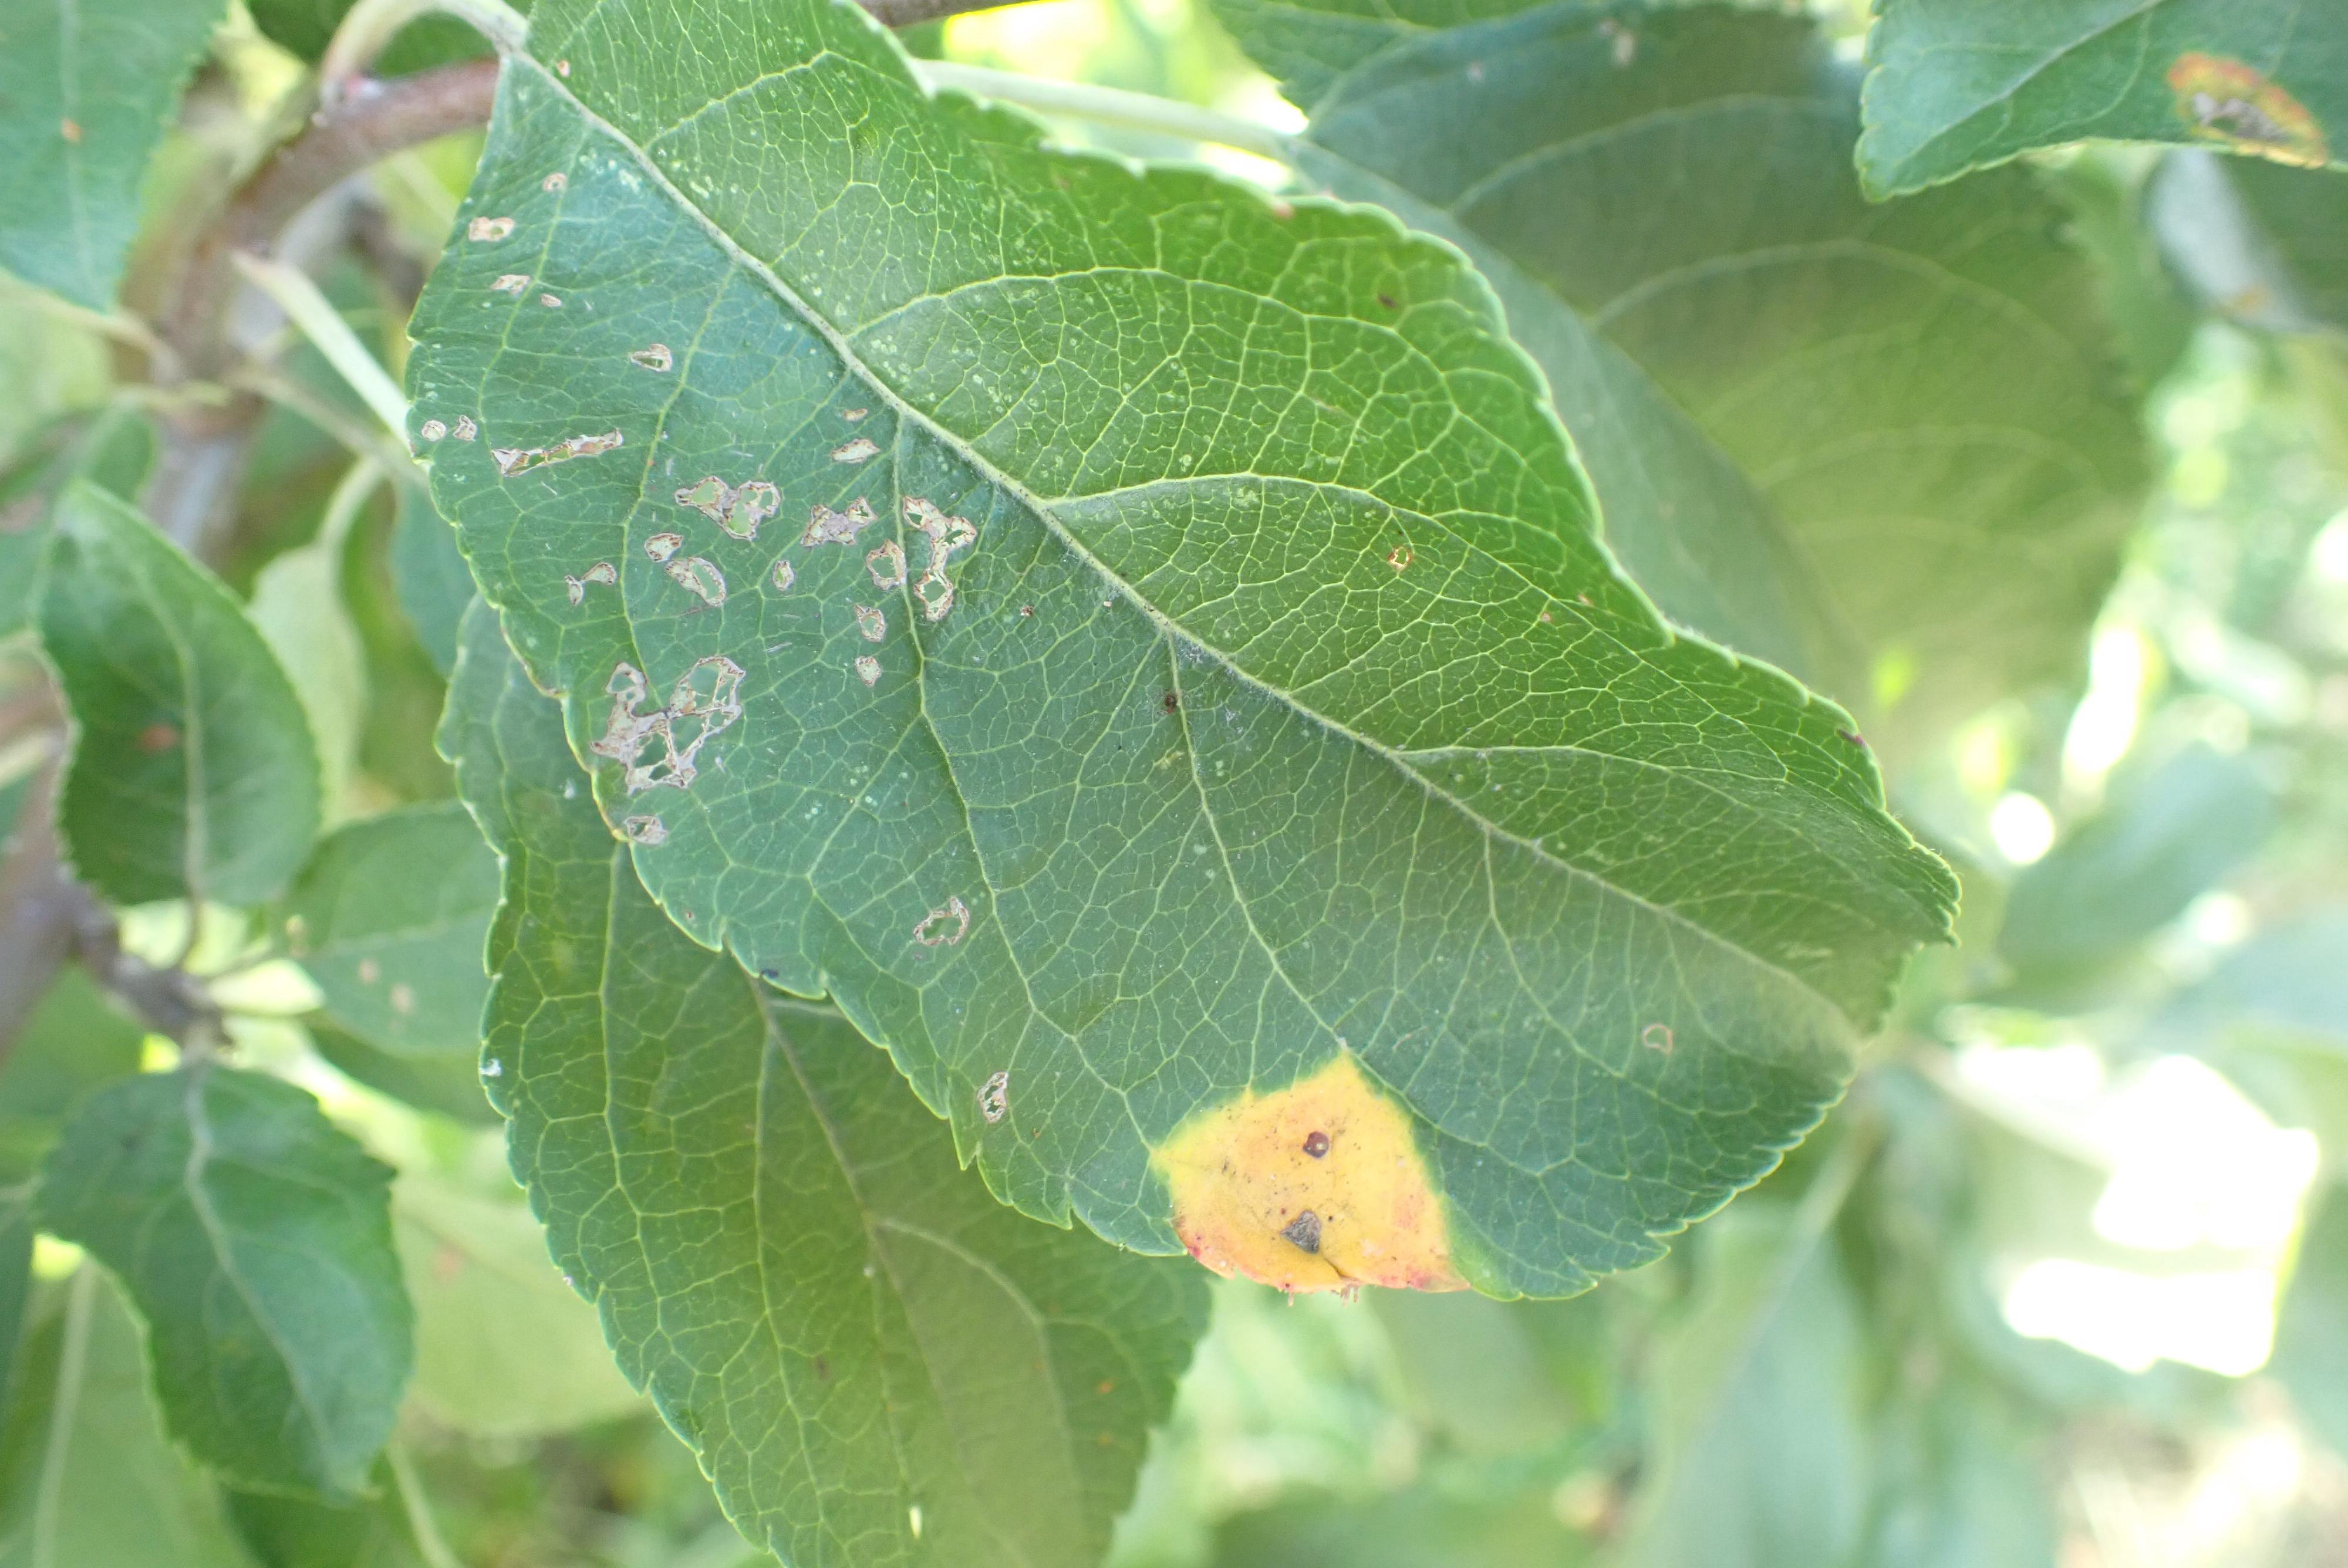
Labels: rust, complex